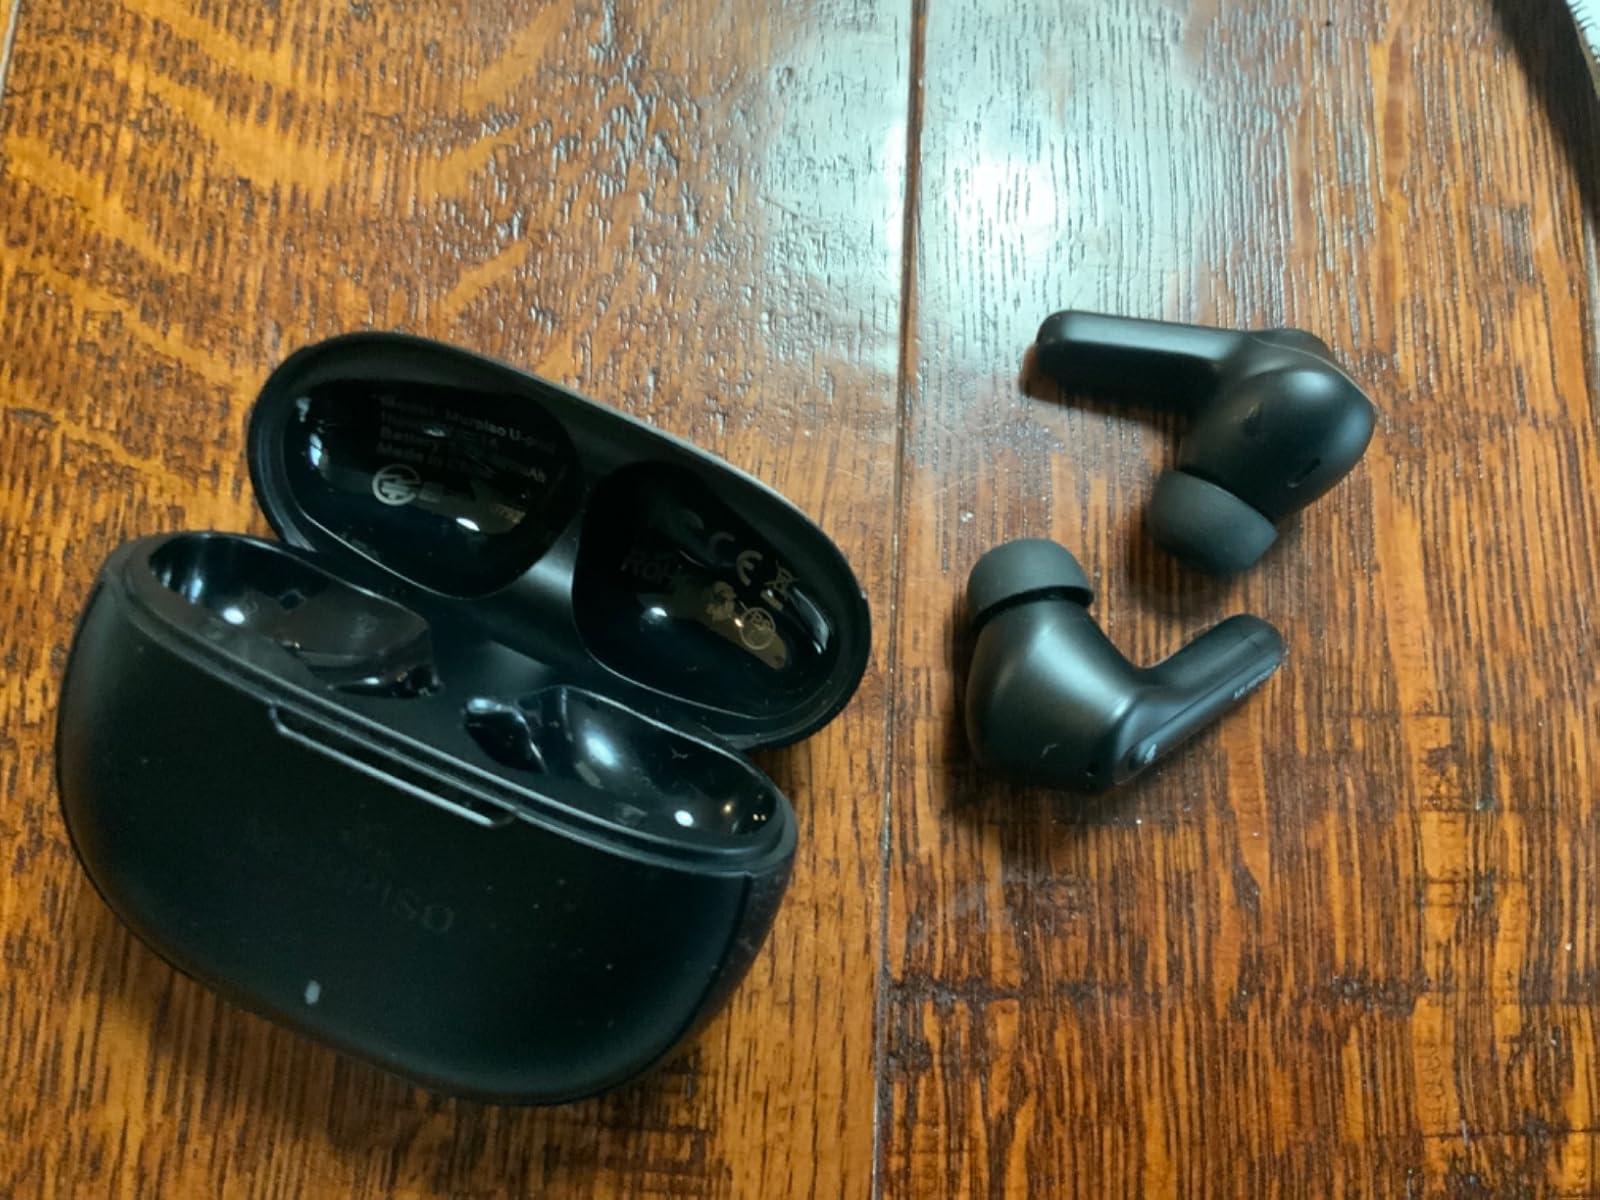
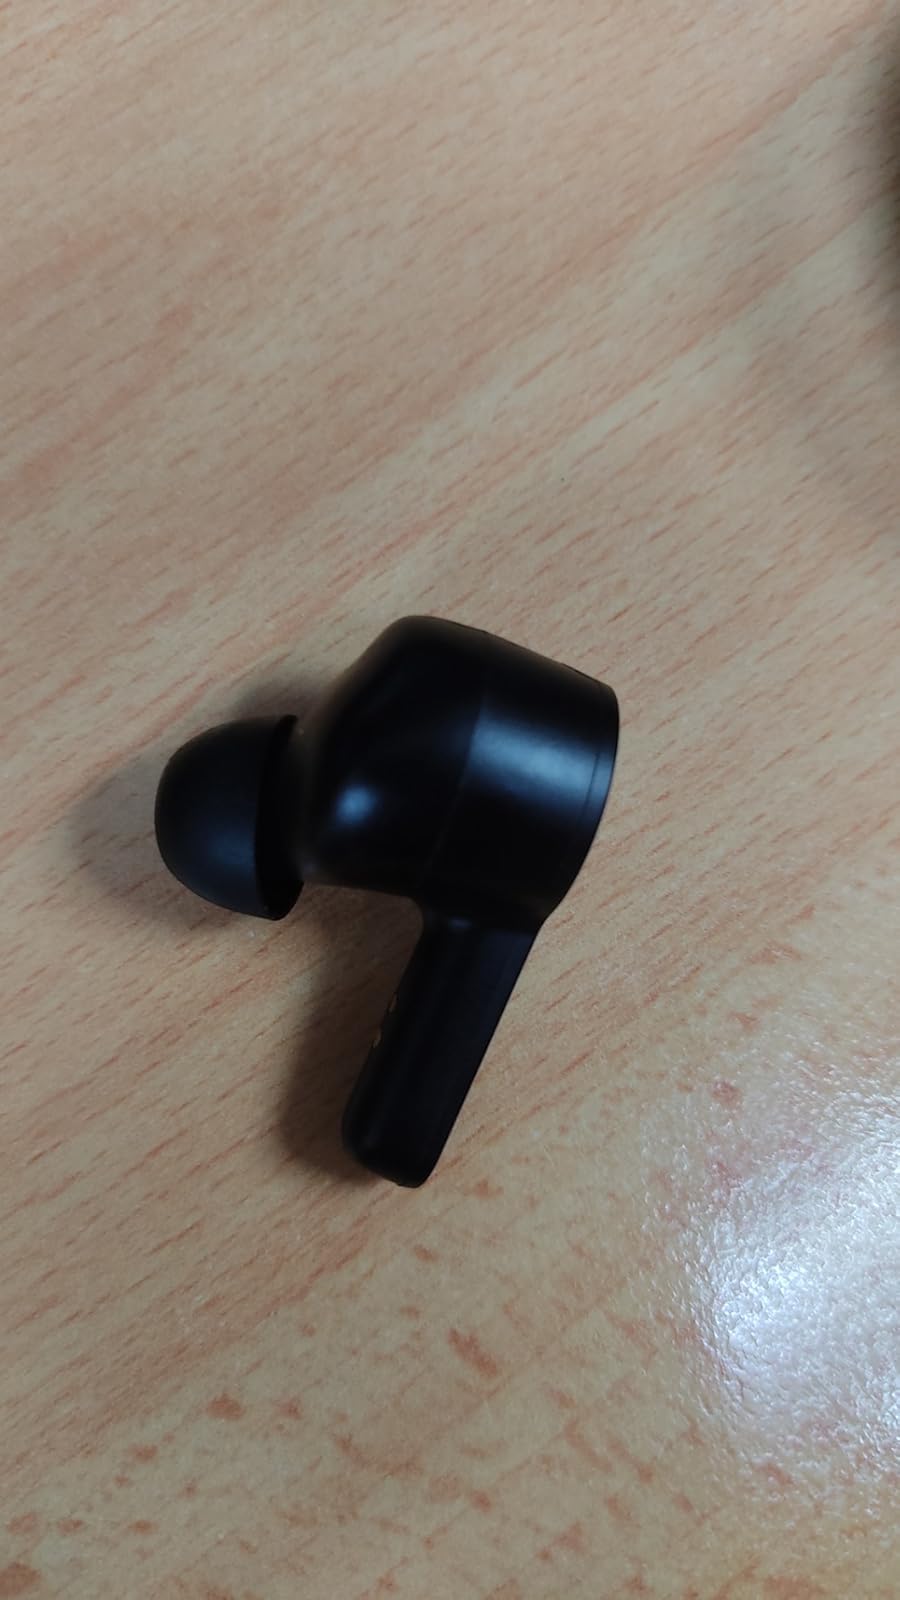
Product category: earbuds
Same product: no